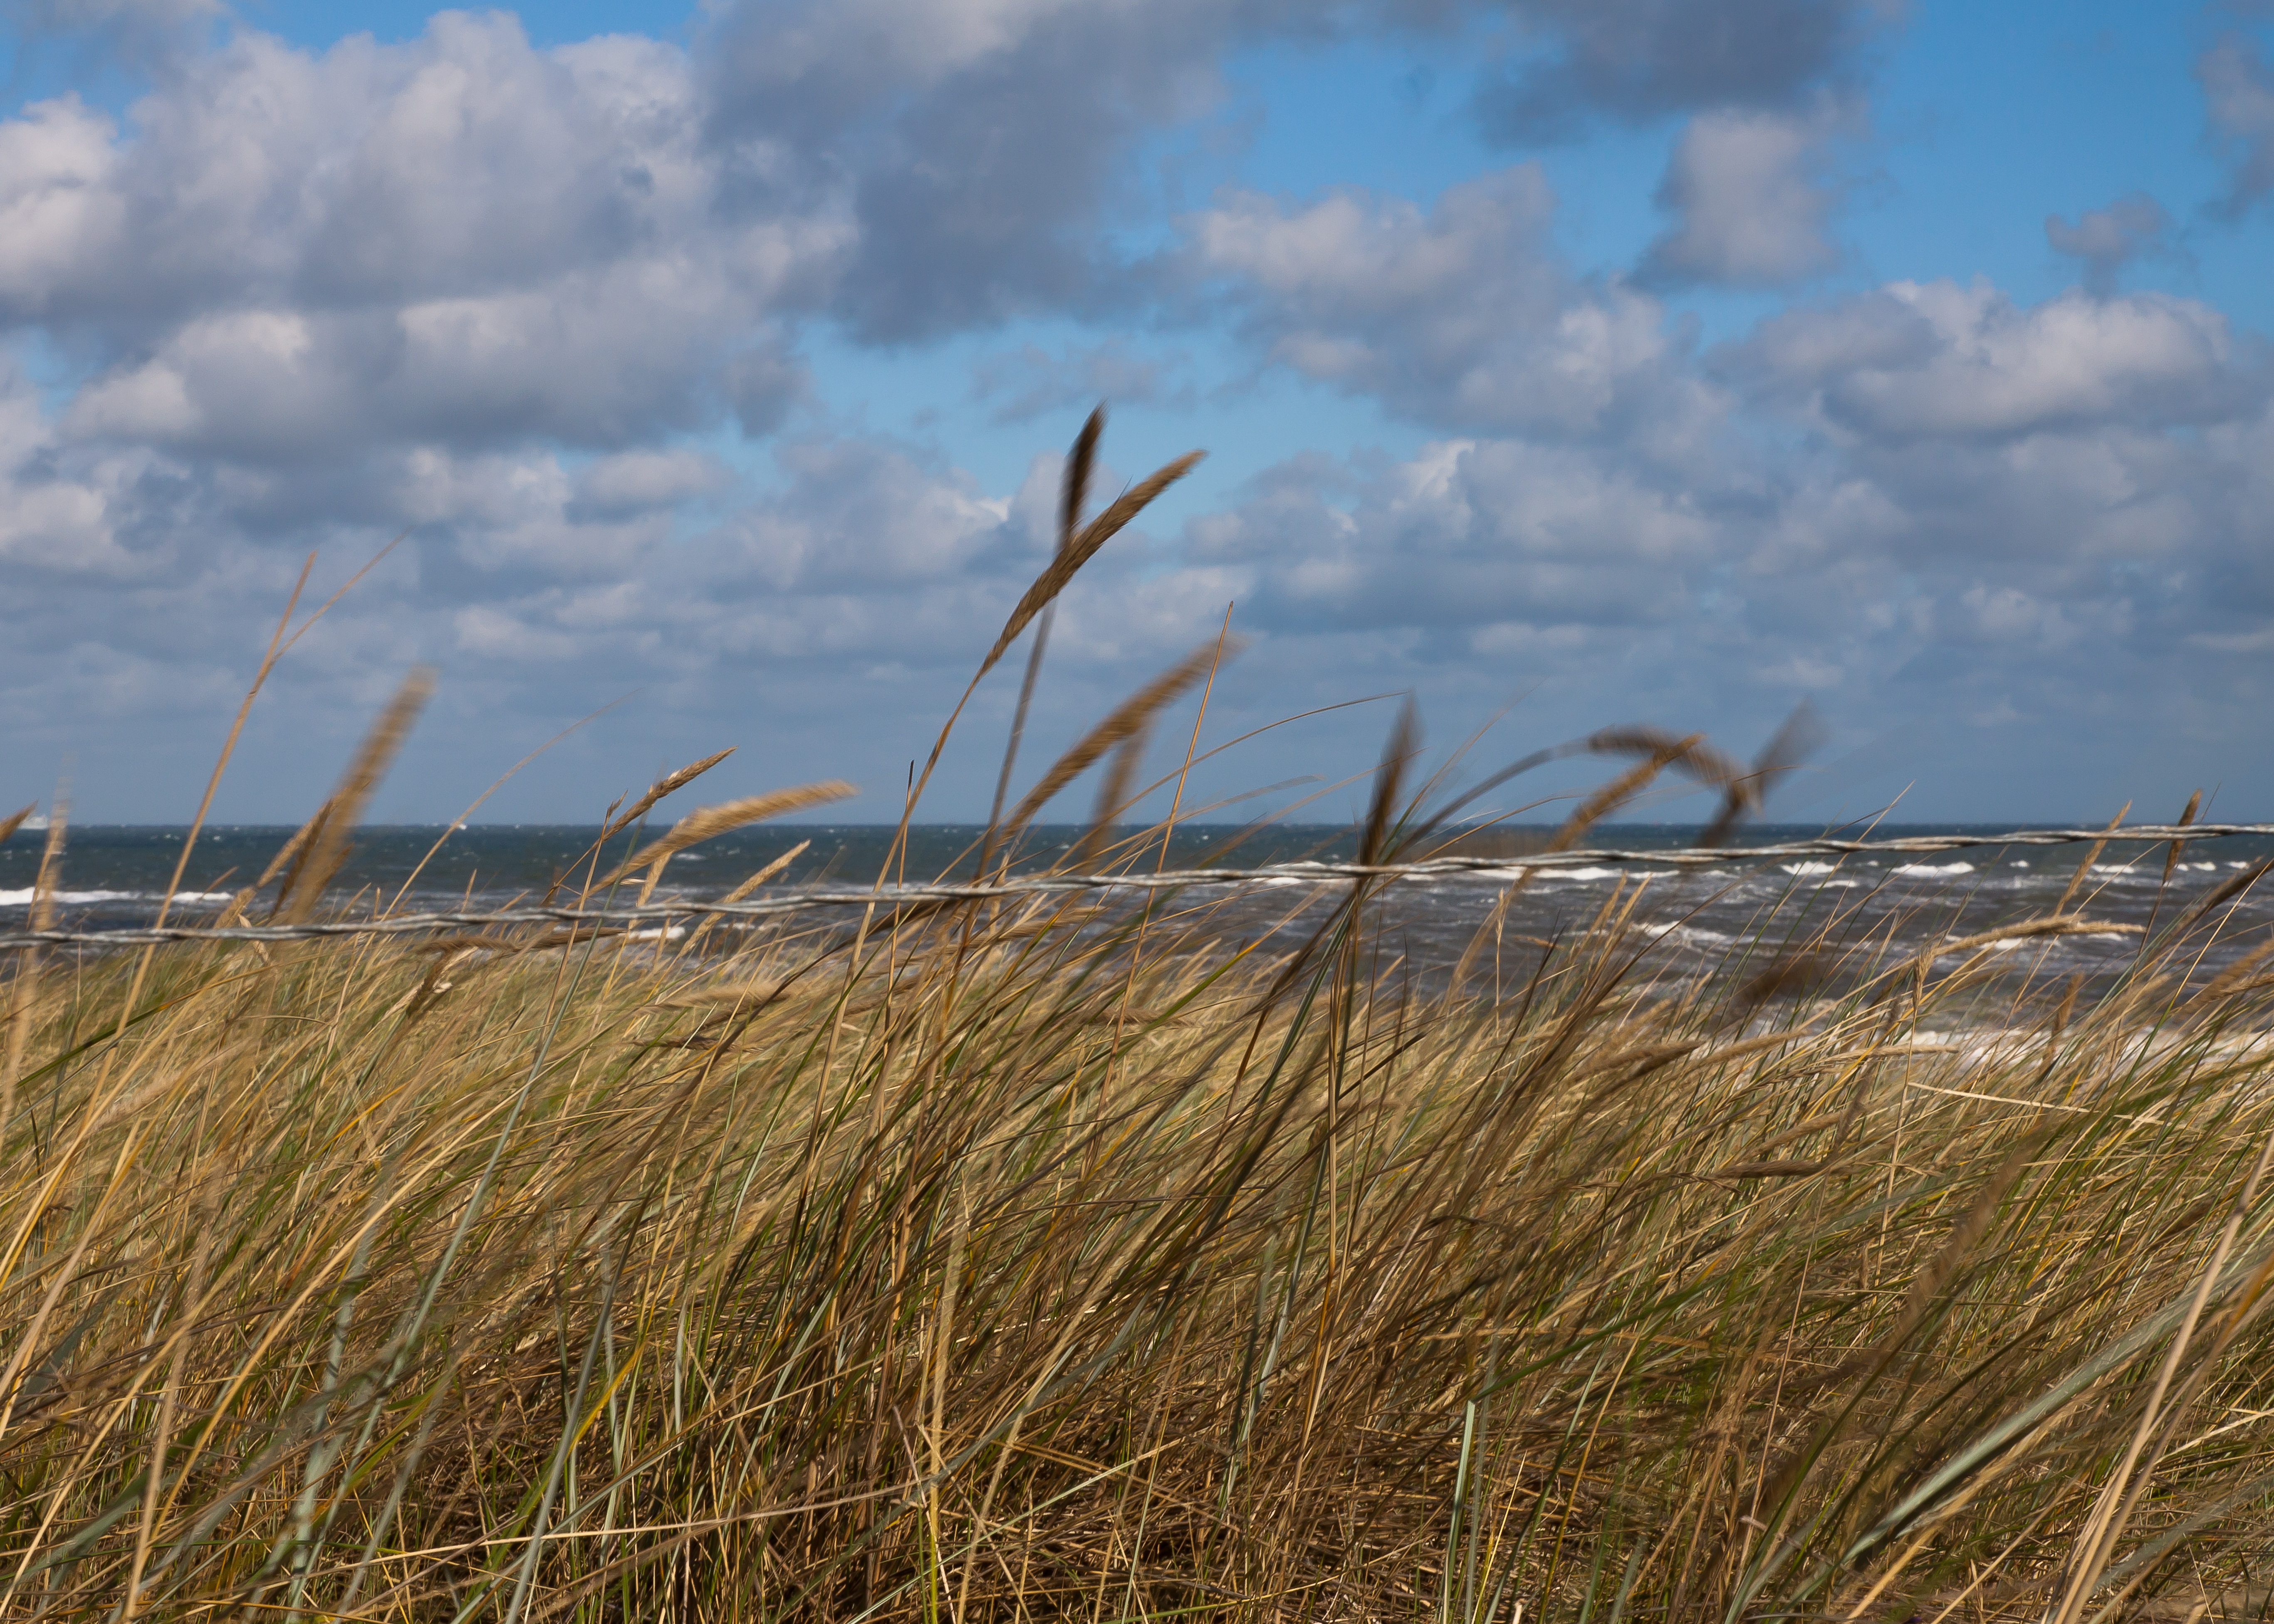
beach, sea, coast, nature, grass, sand, horizon, marsh, cloud, sky, field, meadow, prairie, sunlight, morning, shore, wind, summer, crop, blue, agriculture, plain, dunes, grassland, wetland, habitat, north sea, ecosystem, steppe, rural area, sand beach, coastal protection, wind protection, natural environment, grass family, phragmites